Shropshire

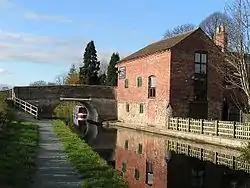
Montgomery Canal at Maesbury Marsh

Rayburn Range and Aga Rangemaster Group are based in Telford; the PDSA is in St George's and Priorslee, Telford. The MoD have a significant depot at Lilleshall and Donnington. Here are also high-technology industries such as Unimation, Nikon, Hitachi Maxell, Ricoh, Capgemini, Fujitsu and Electronic Data Systems. In Hadley Castle, Denso Manufacturing UK Ltd make car air-conditioning systems and GKN Wheels make car wheels. Makita Manufacturing Europe at Hortonwood, Telford is the only plant in the UK that makes power tools.